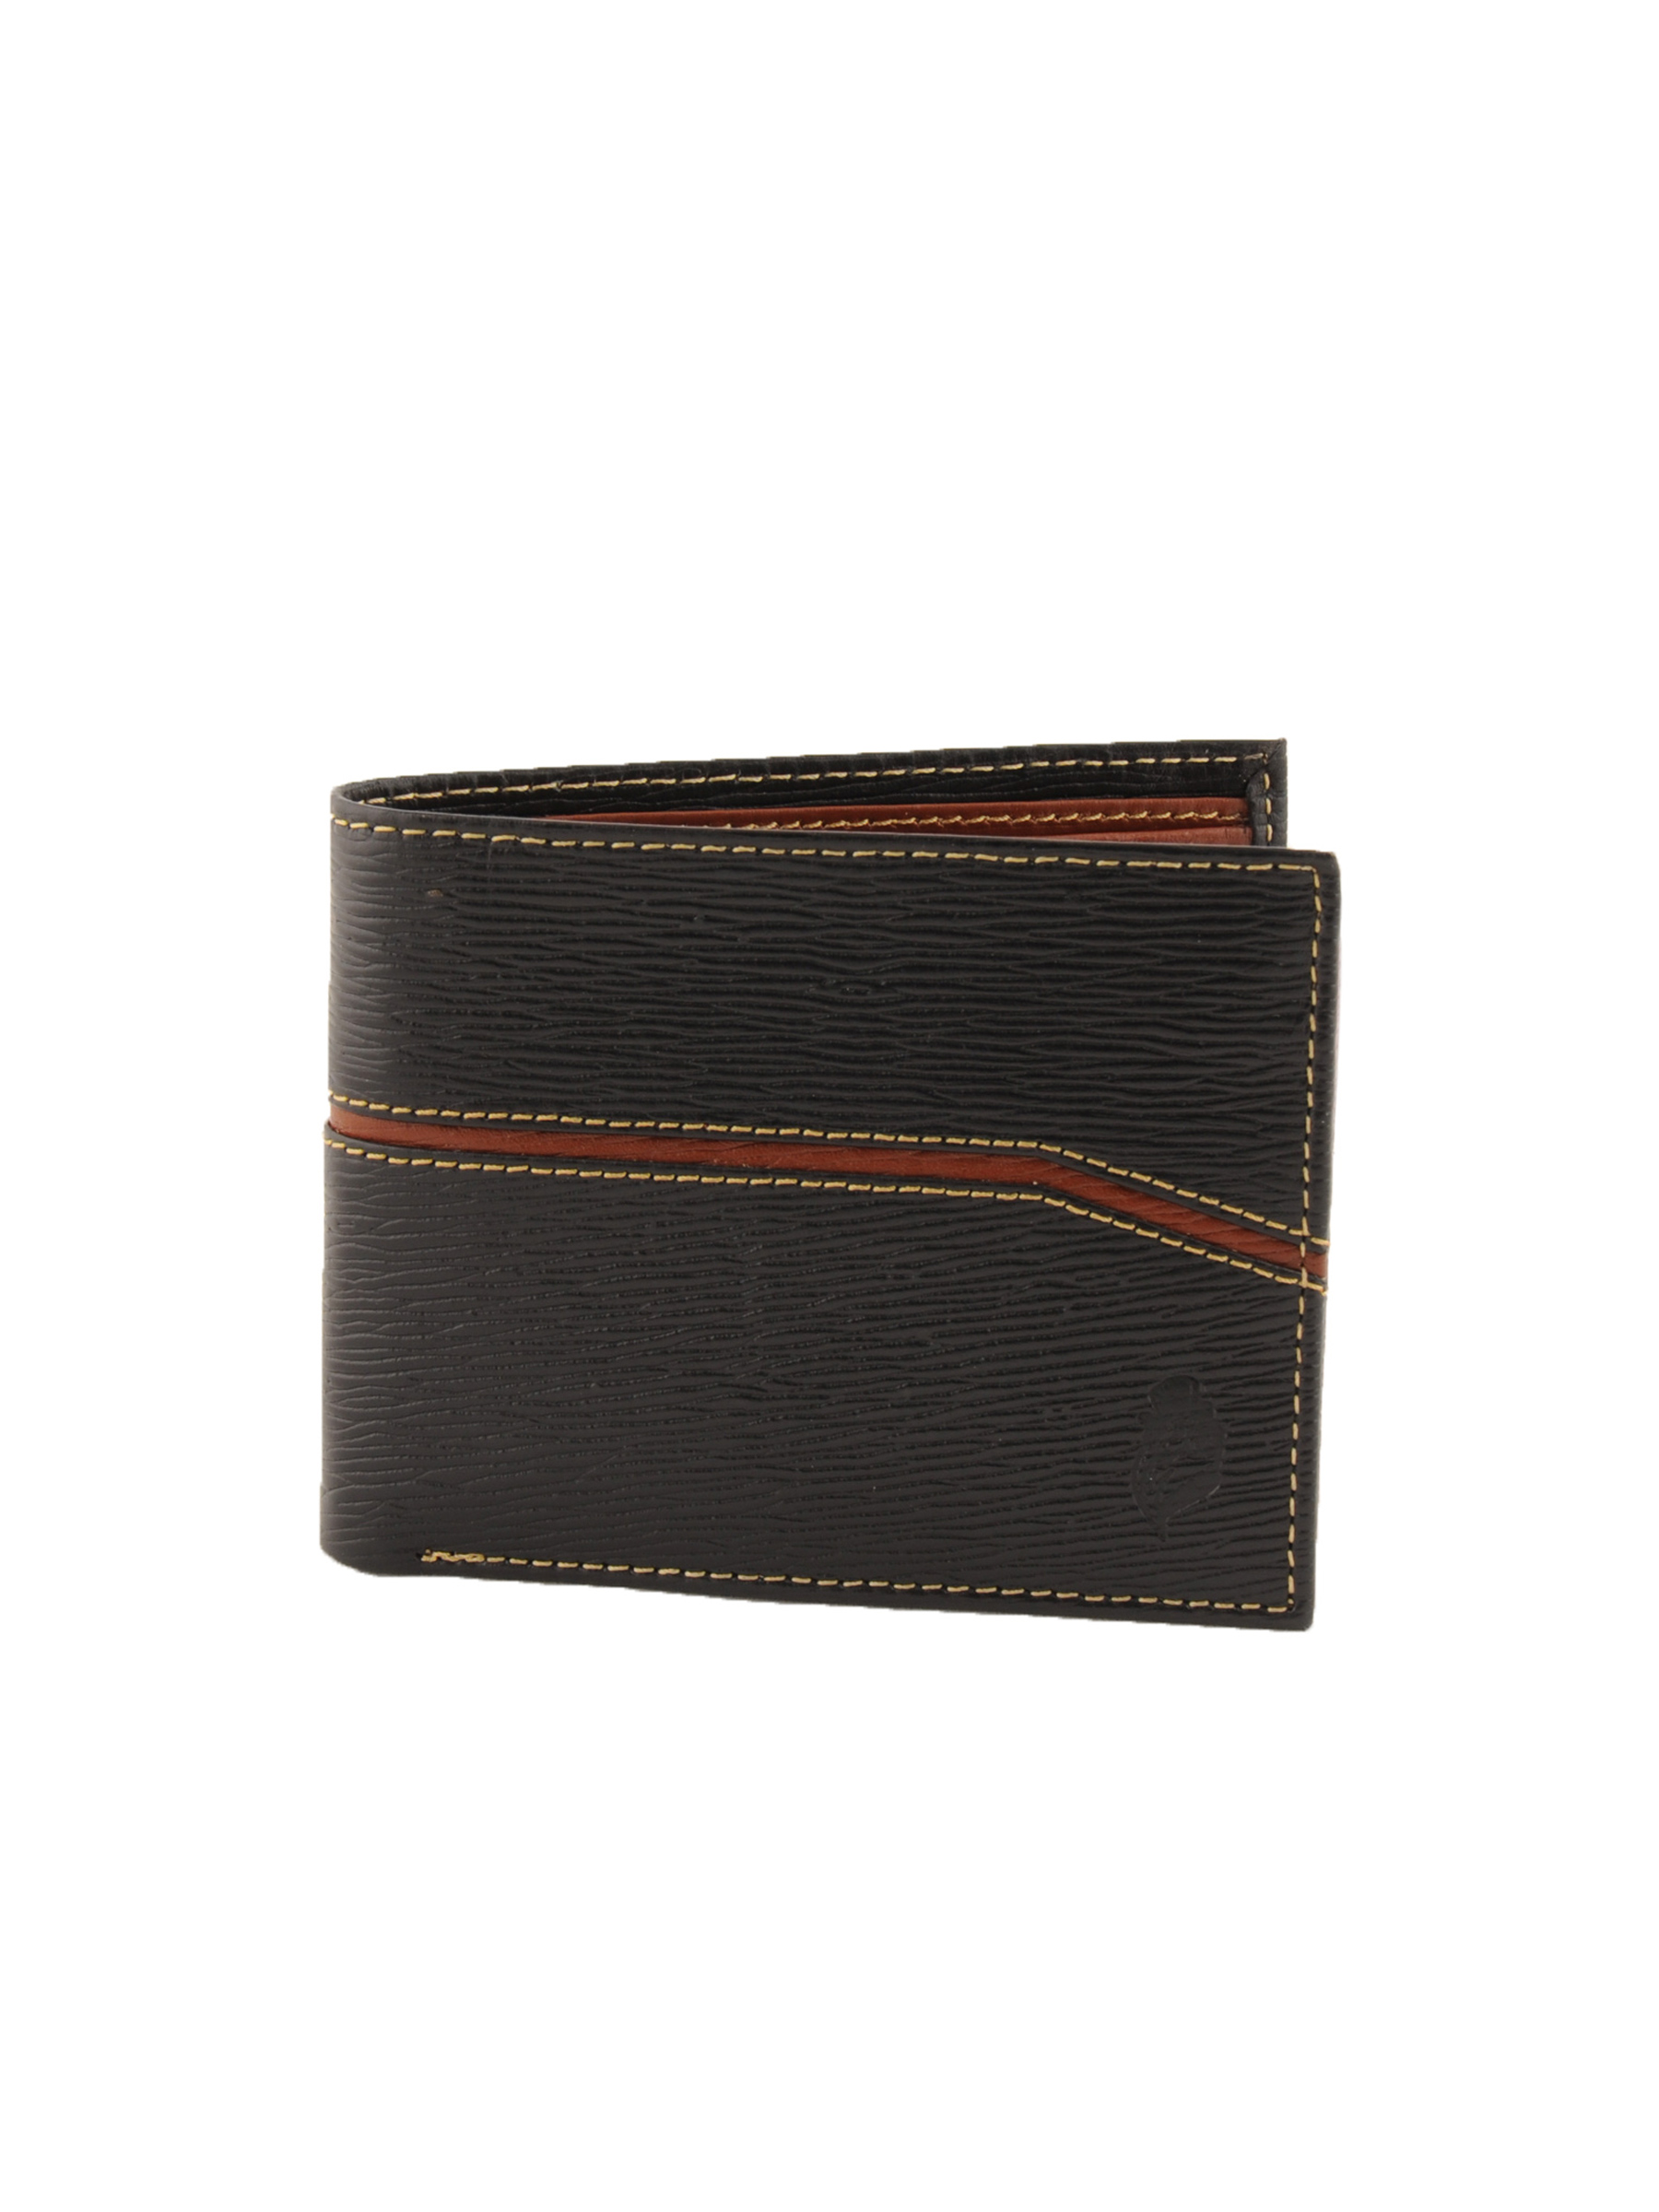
Reid & Taylor Men Casual Black Wallets
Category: Accessories / Wallets / Wallets
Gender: Men
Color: Black
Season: Fall 2011
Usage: Casual